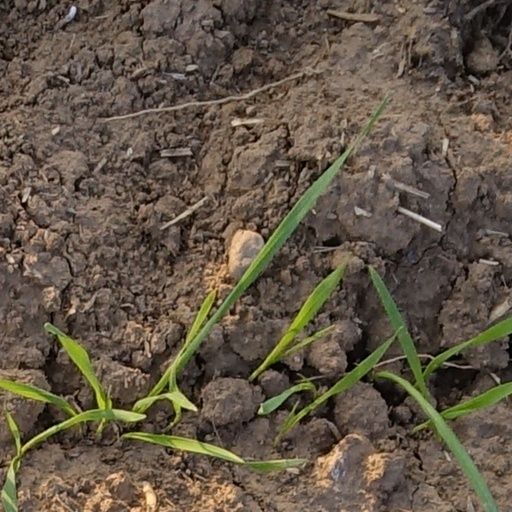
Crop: wheat